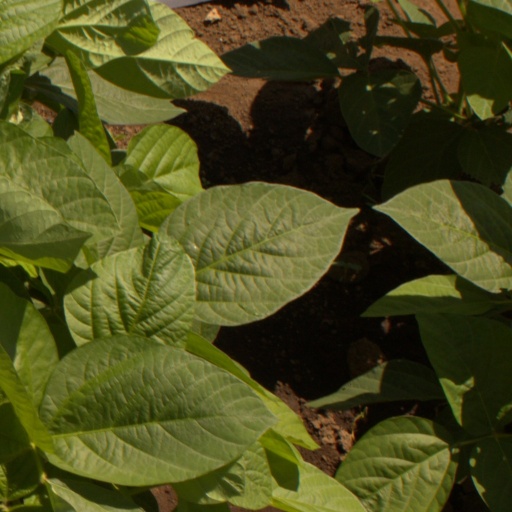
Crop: soybean